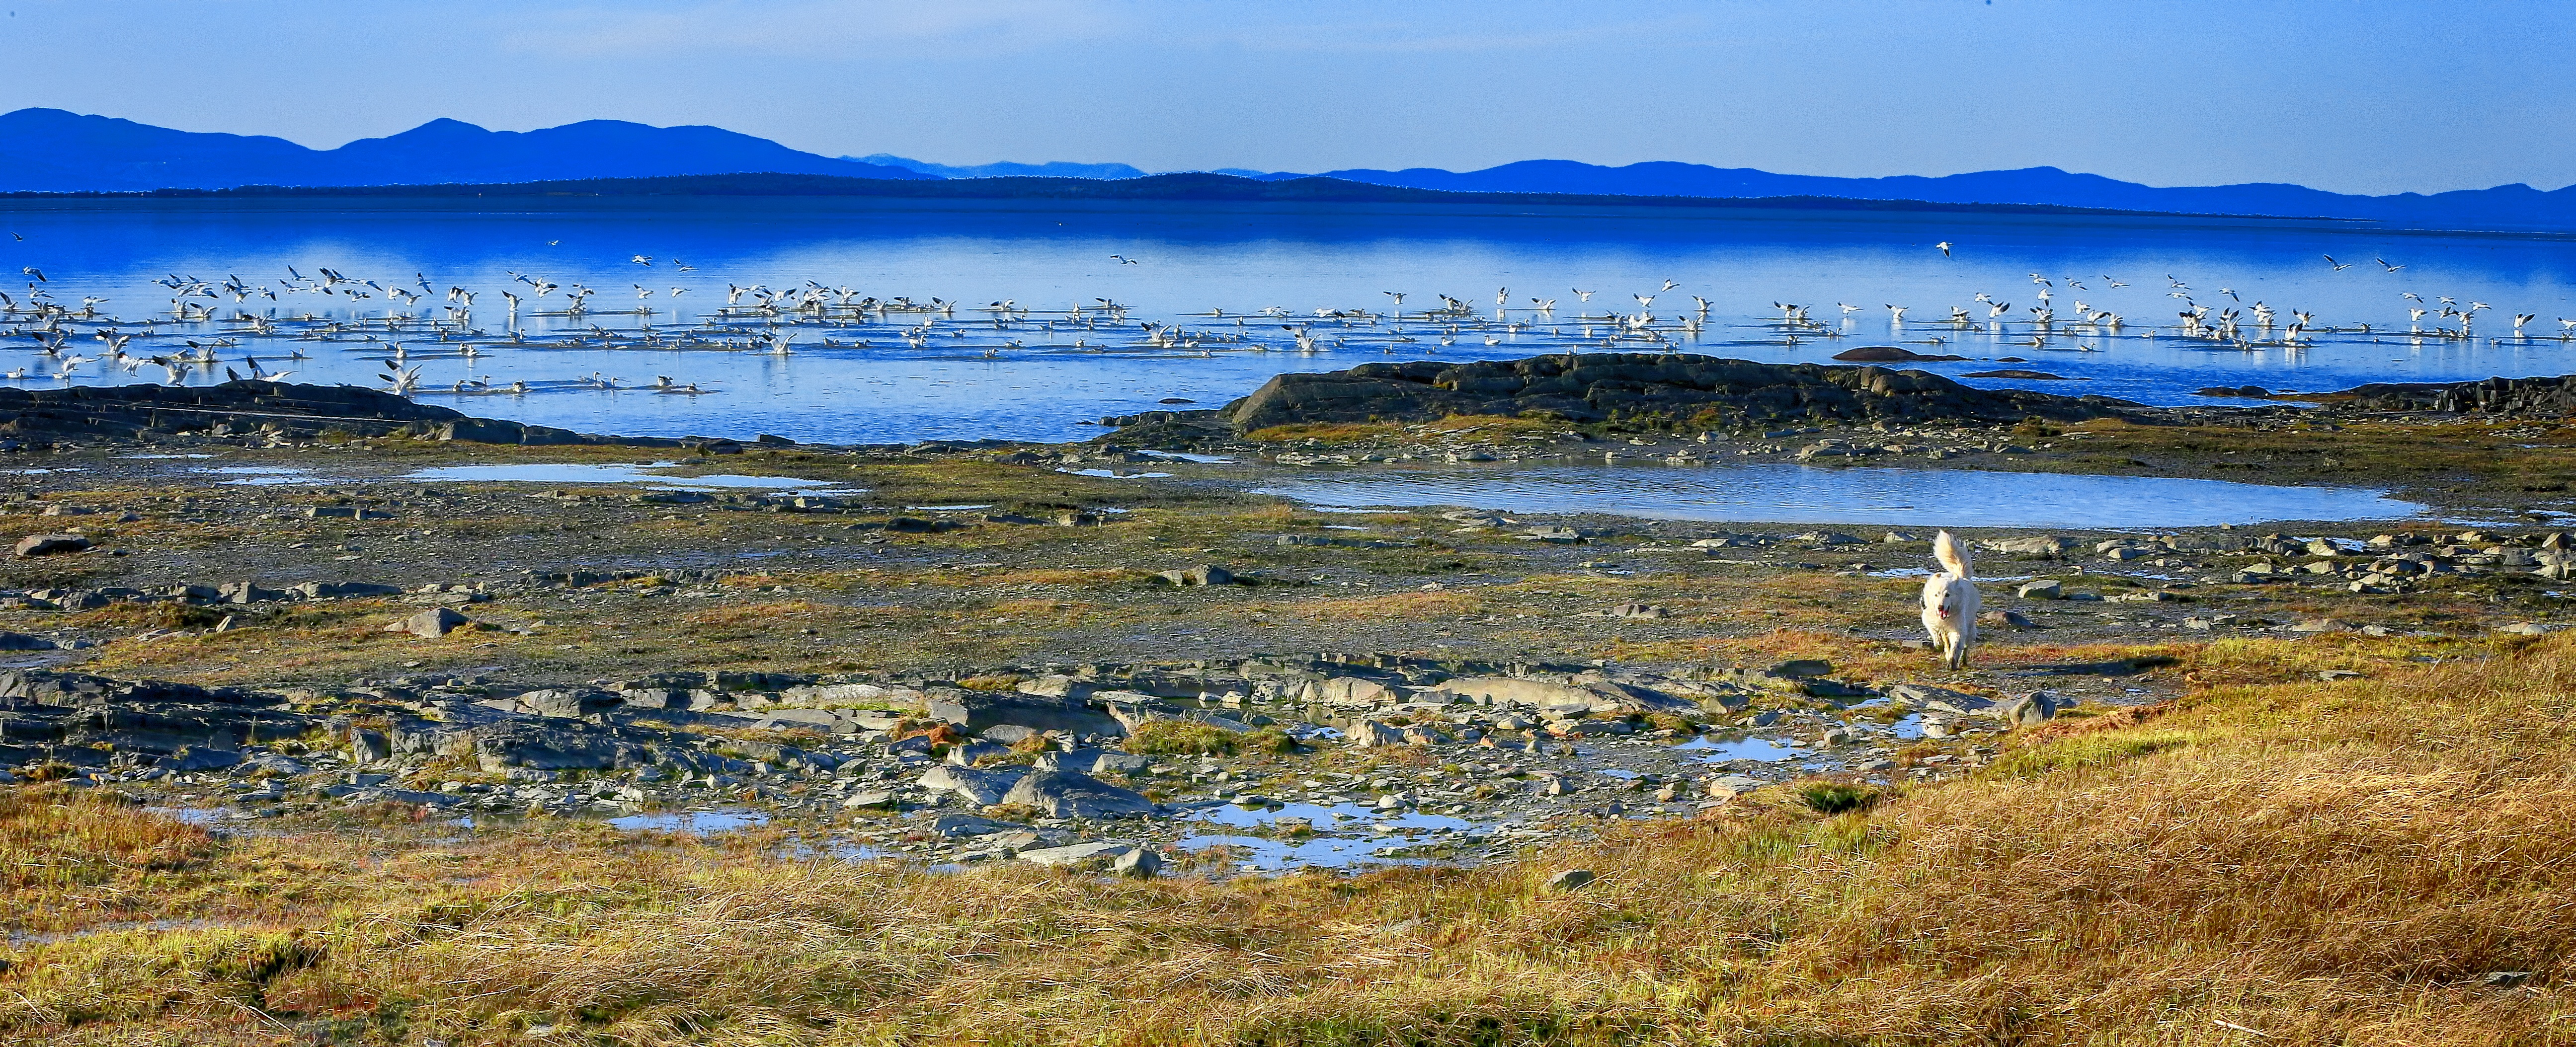
landscape, sea, coast, horizon, marsh, swamp, wilderness, mountain, shore, lake, river, panorama, reflection, blue, reservoir, plain, rocks, birds, bank, mountains, animals, geese, wetland, bog, plateau, fell, habitat, loch, ecosystem, tundra, natural environment